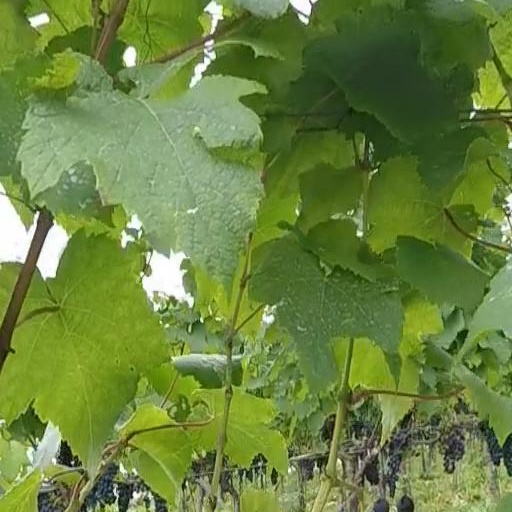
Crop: grape